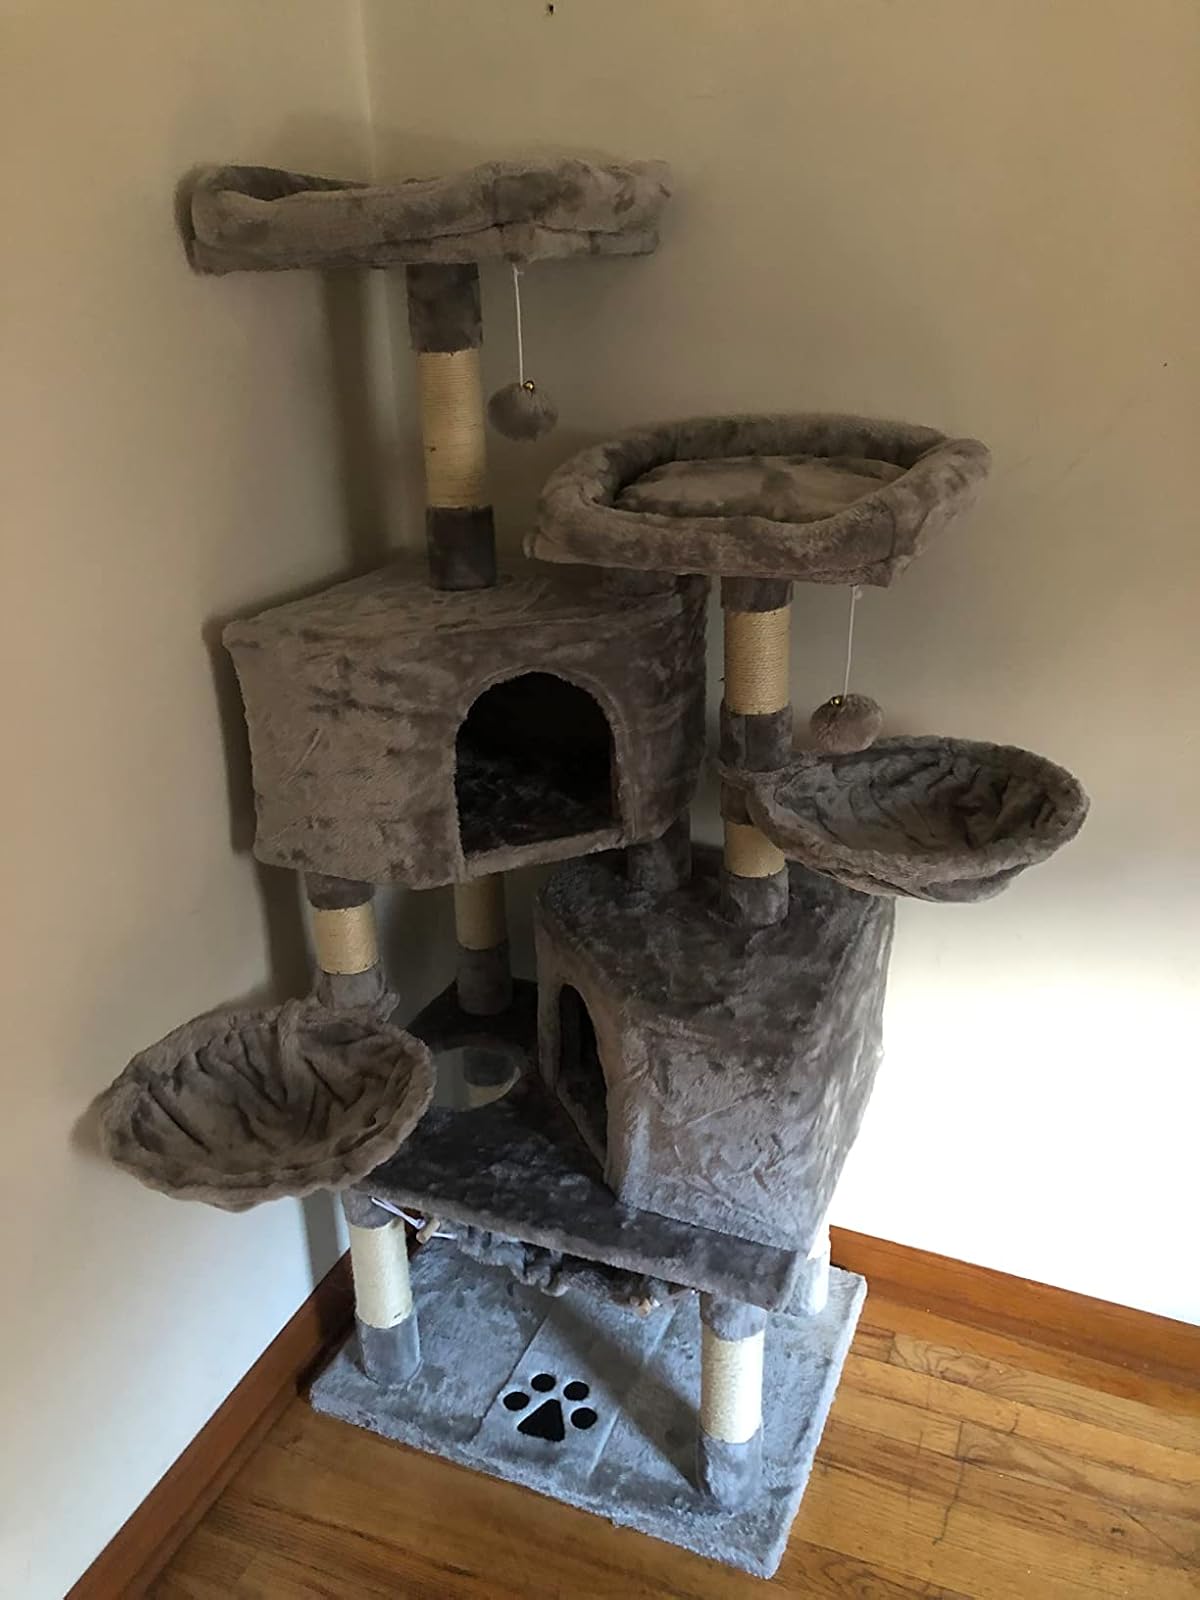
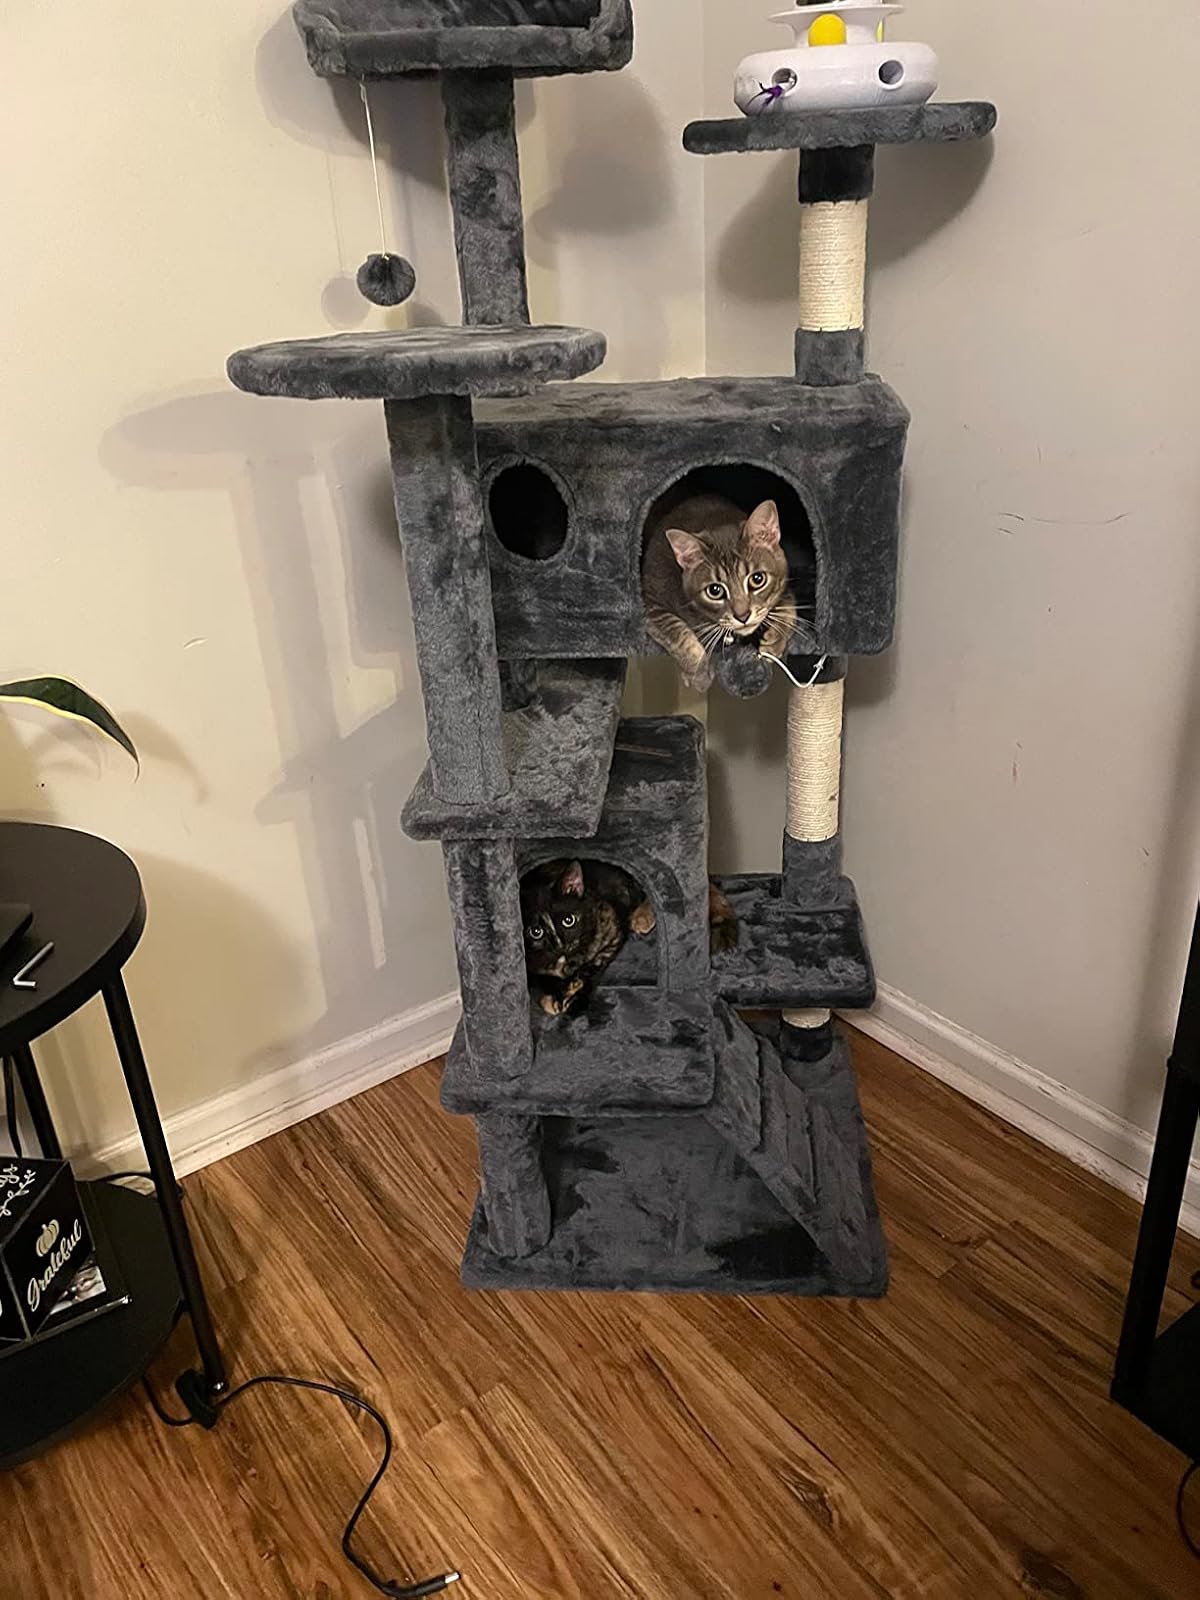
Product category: items_cat tree
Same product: no